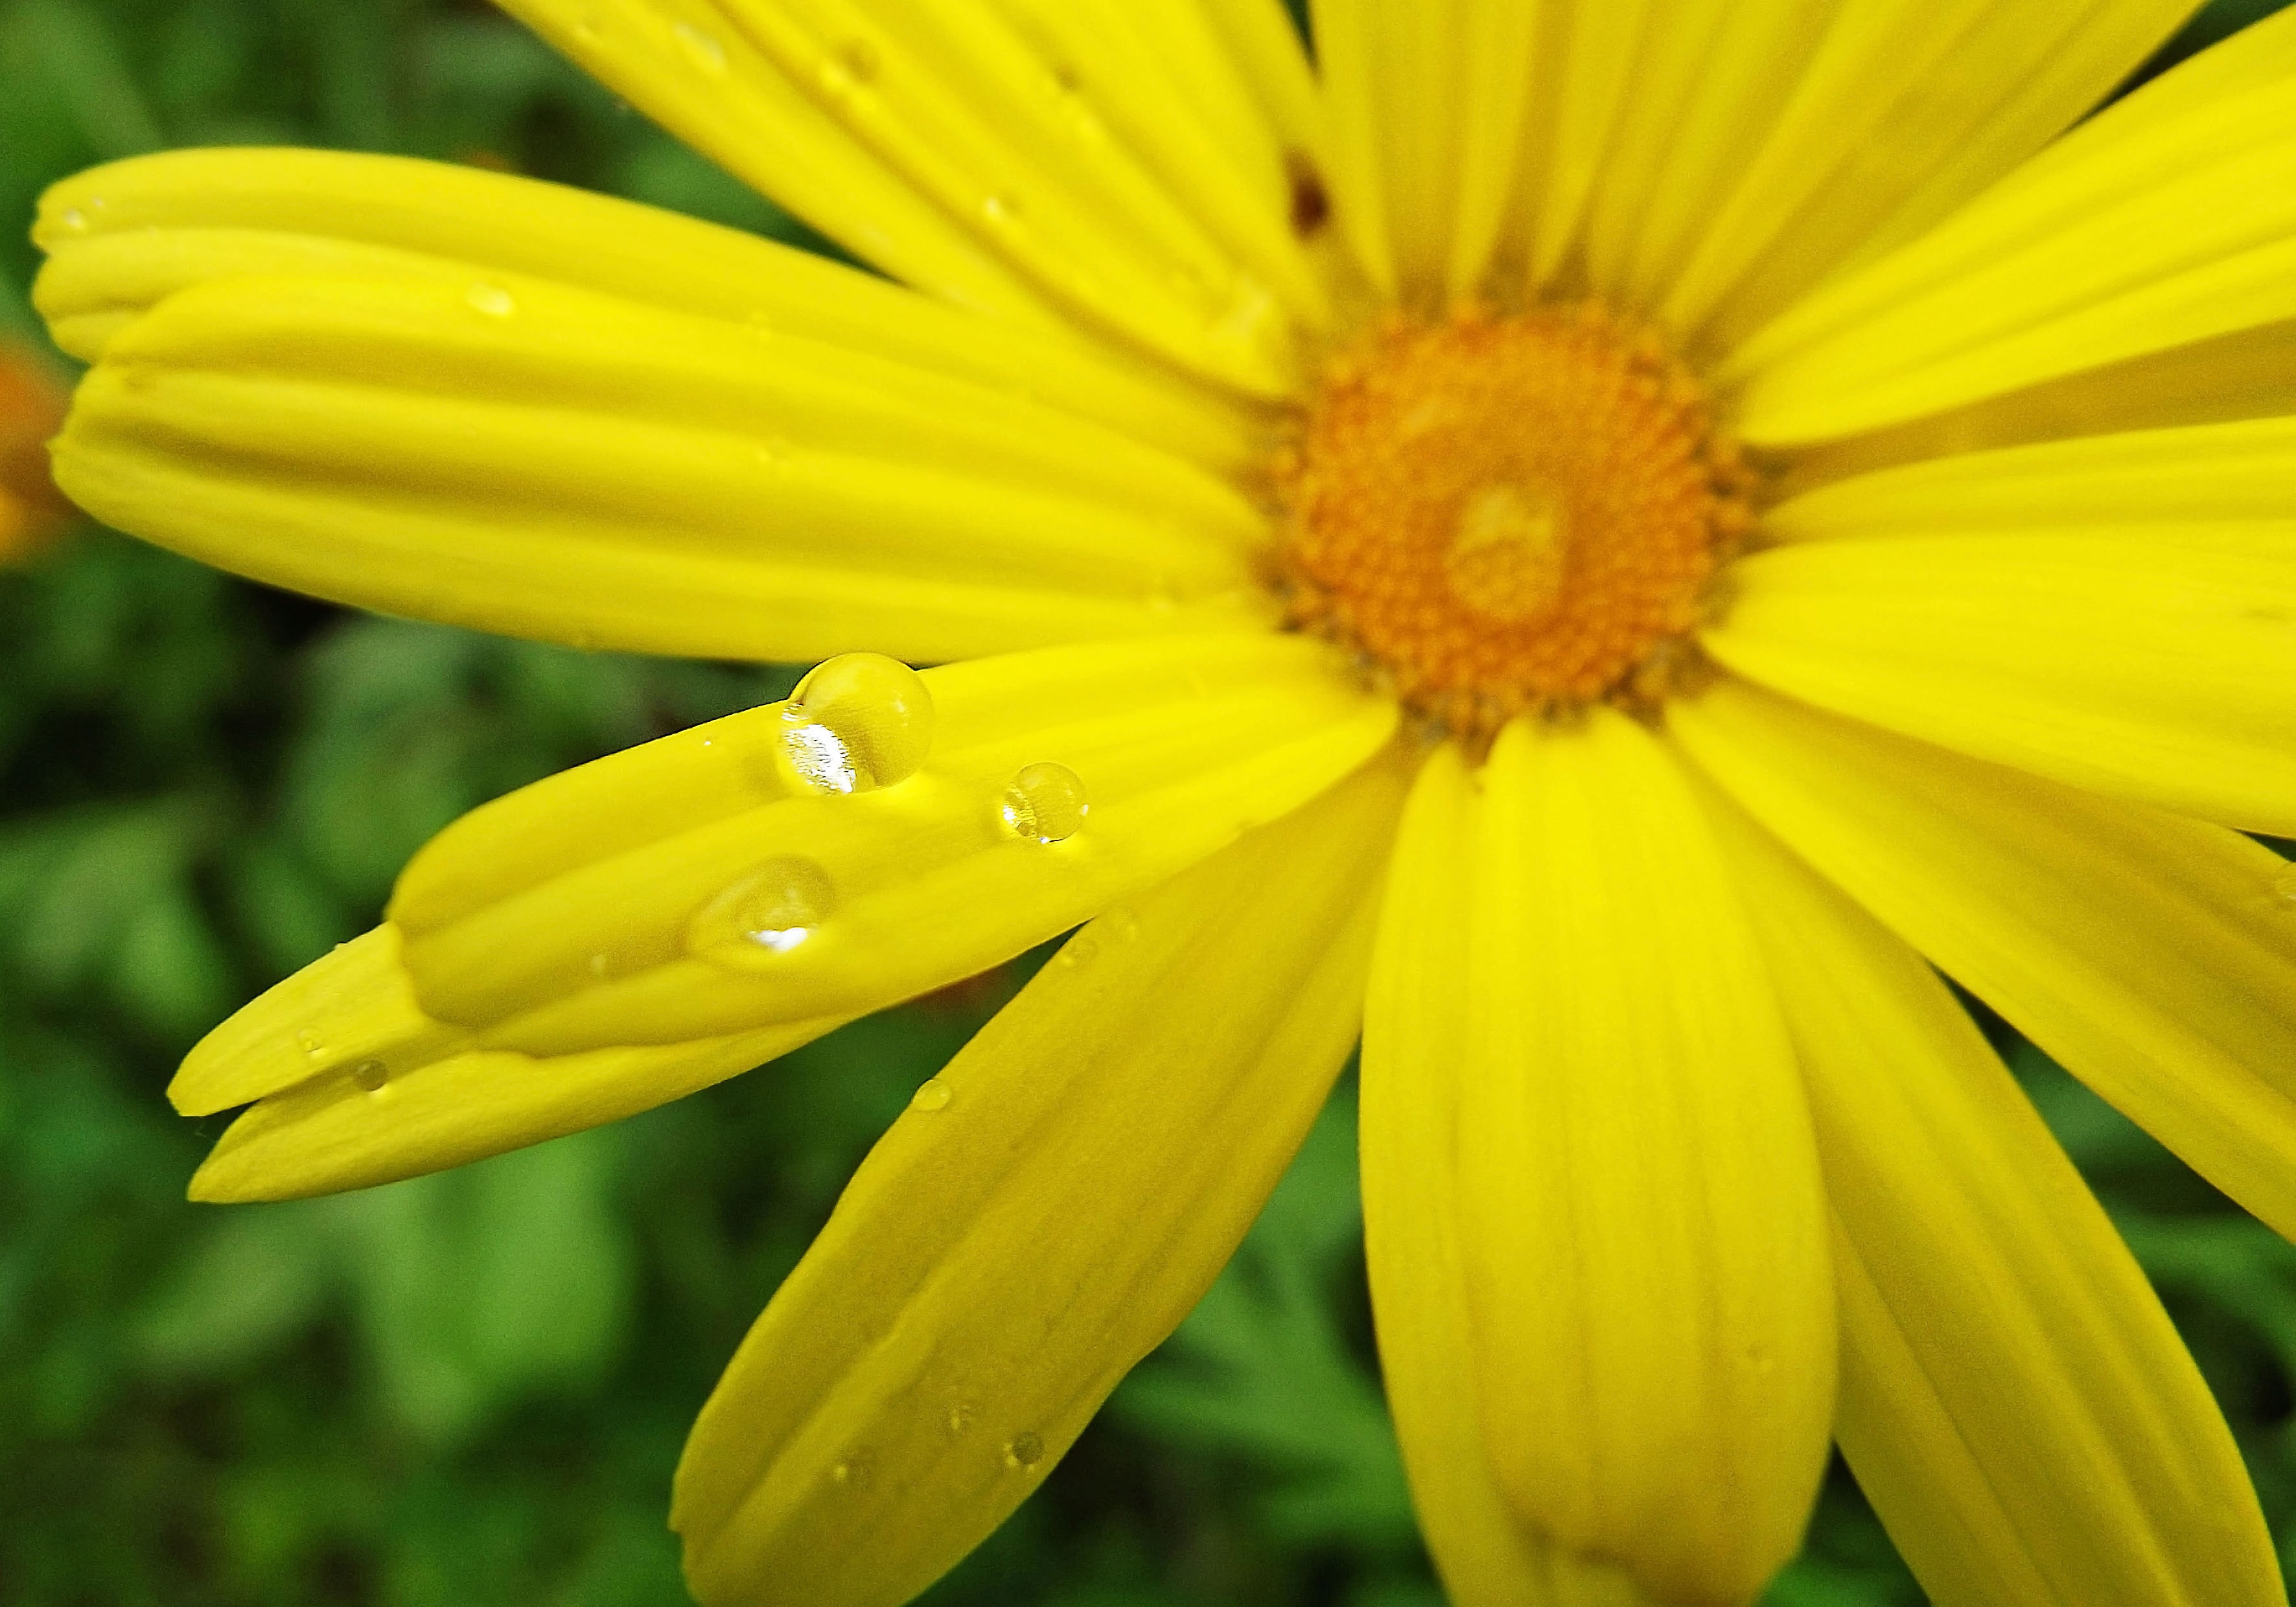
drop, plant, meadow, flower, petal, botany, yellow, flora, wildflower, close up, droplets, macro photography, flowering plant, daisy family, plant stem, land plant